Anabel Balkenhol

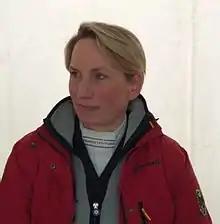
Balkenhol in 2013

Anabel Balkenhol (born April 8, 1972, in Hilden, Germany) is a German Olympic dressage rider. Representing Germany, she competed at the 2012 Summer Olympics in London where she finished 19th in the individual competition.